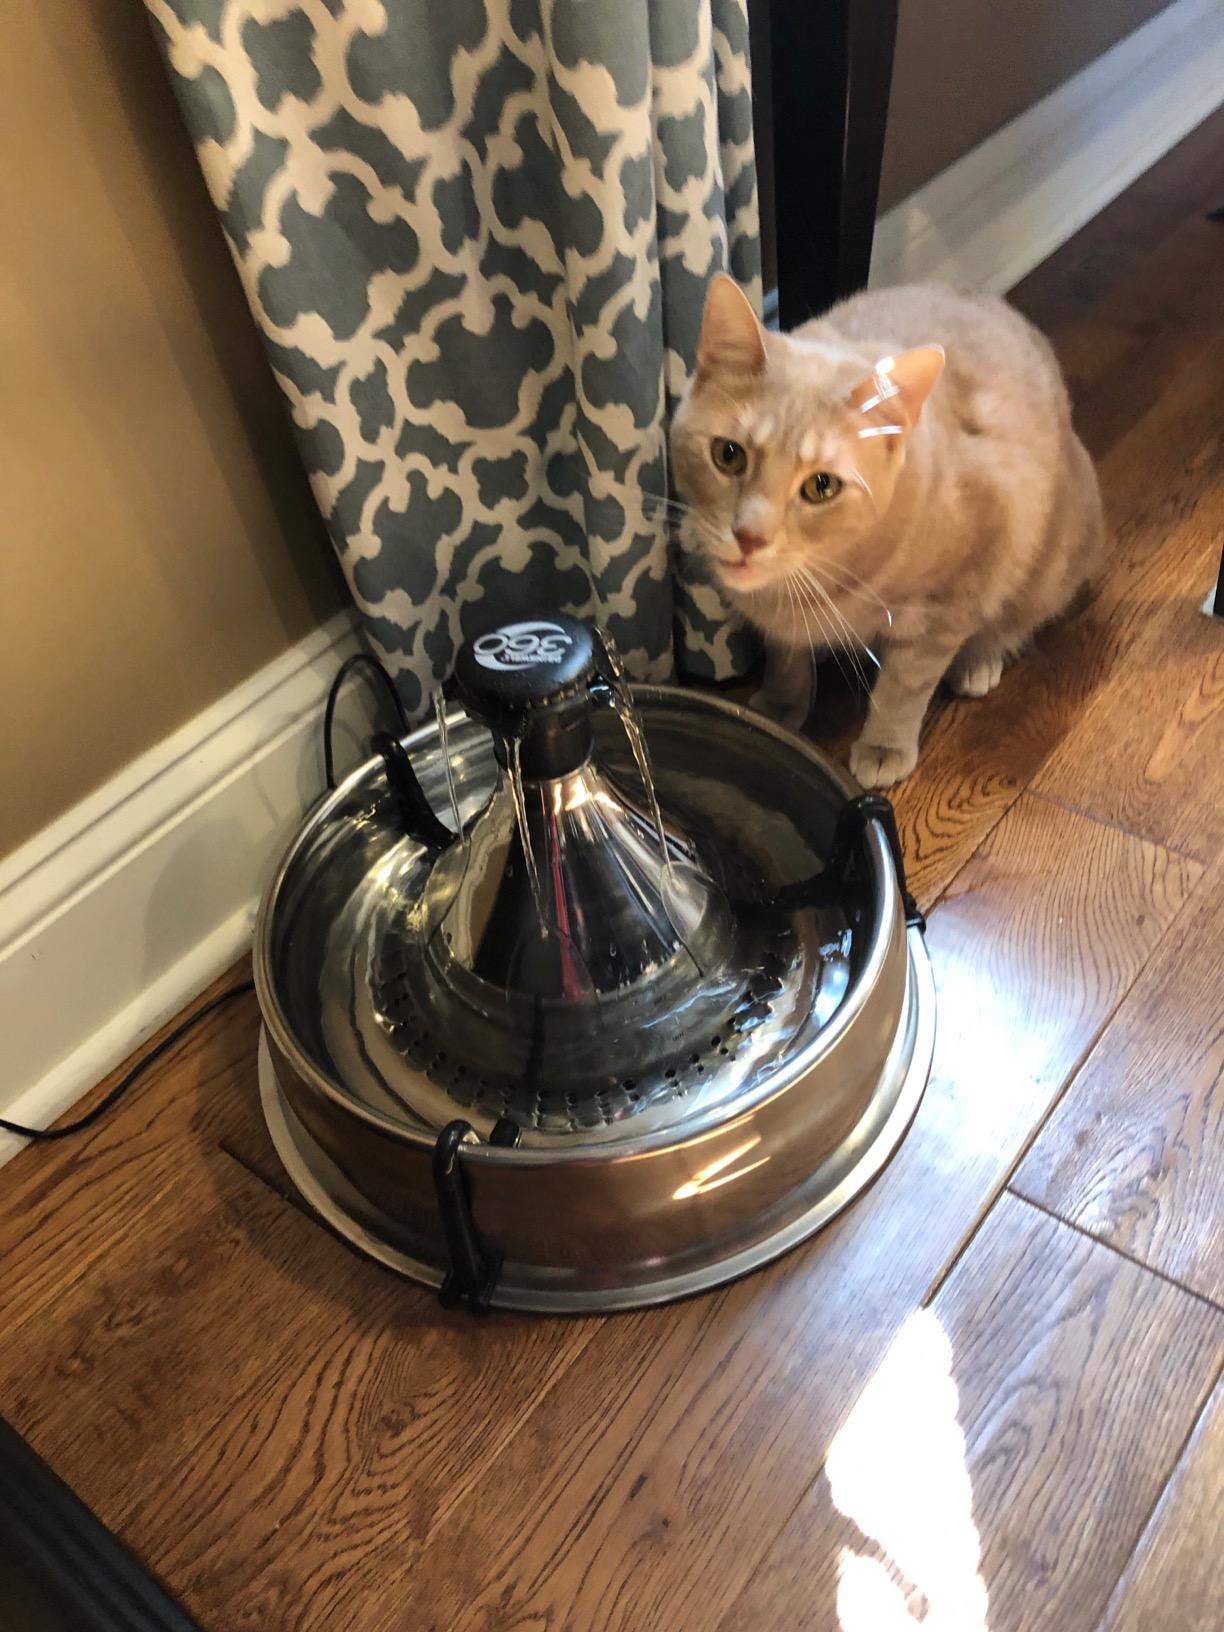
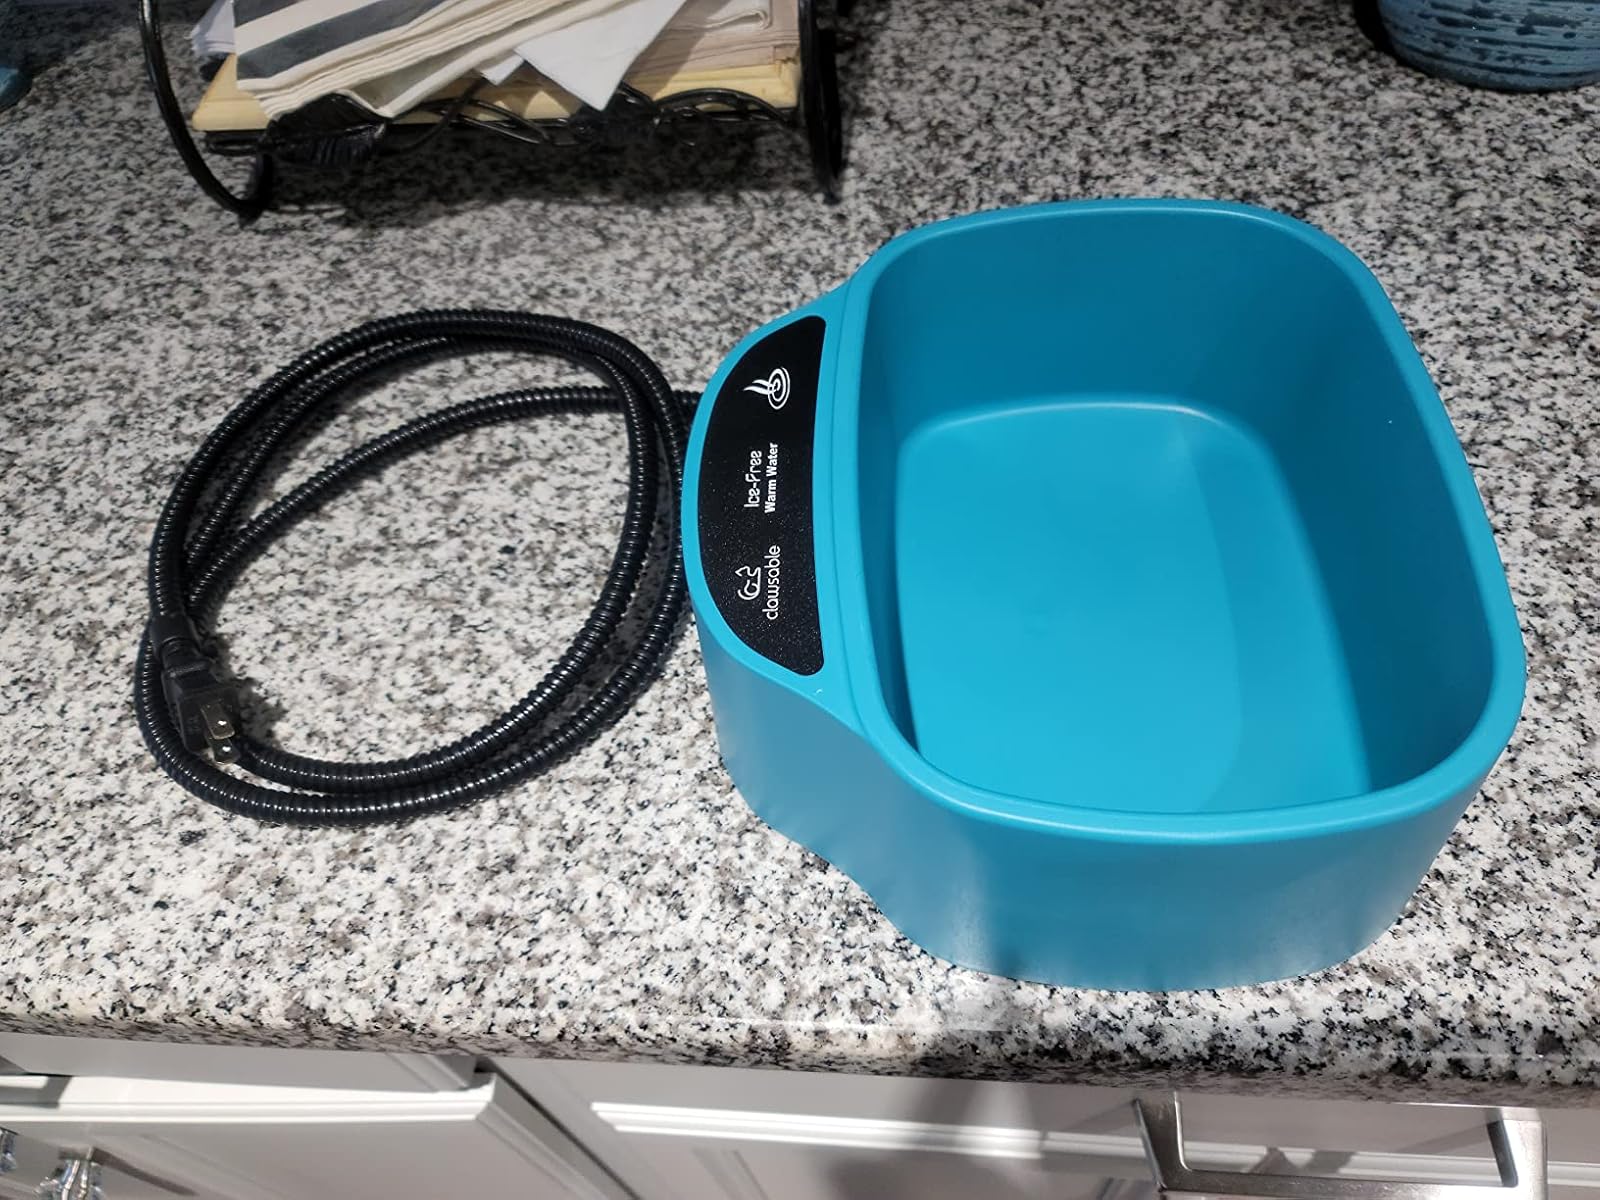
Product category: items_bowl
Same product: no